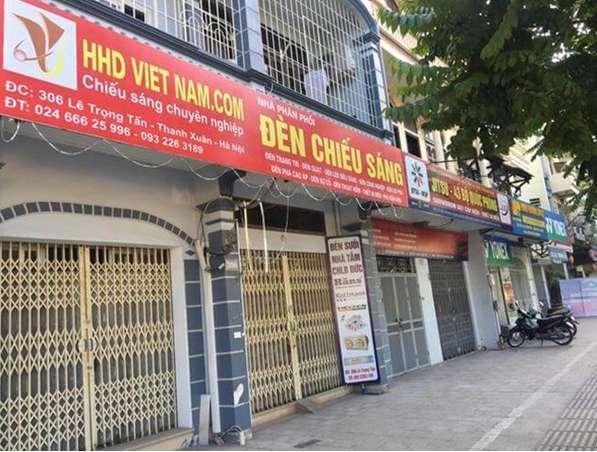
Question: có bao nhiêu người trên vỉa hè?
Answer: không có người nào trên vỉa hè